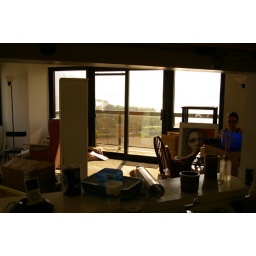
balcony in morning from kitchen